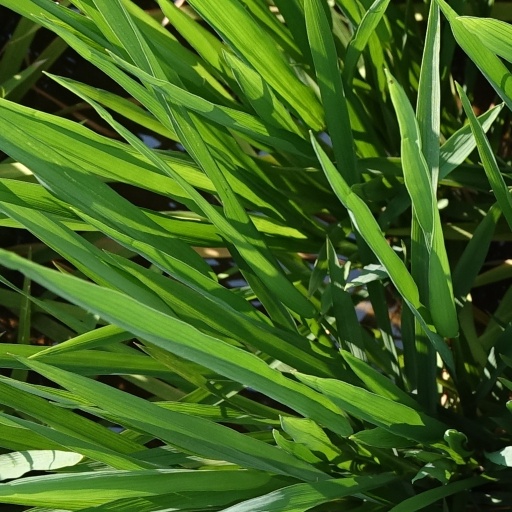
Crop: rice